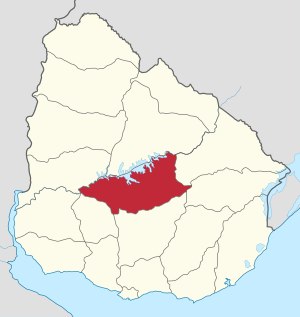
Durazno
Durazno-departementets beliggenhed i Uruguay
Durazno er en by i den centrale del af Uruguay, med et indbyggertal på 30.529. Byen er hovedstad i Durazno-departementet og blev grundlagt i 1821.